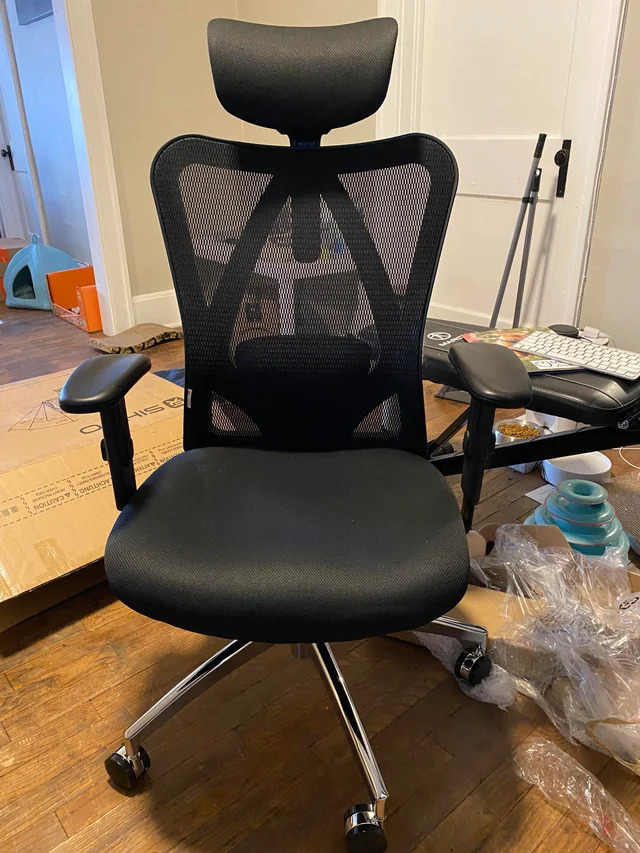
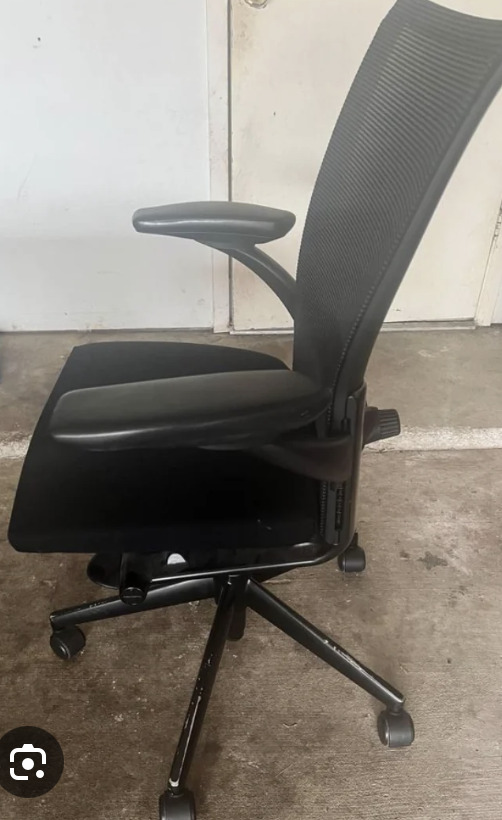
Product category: items_chair
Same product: no